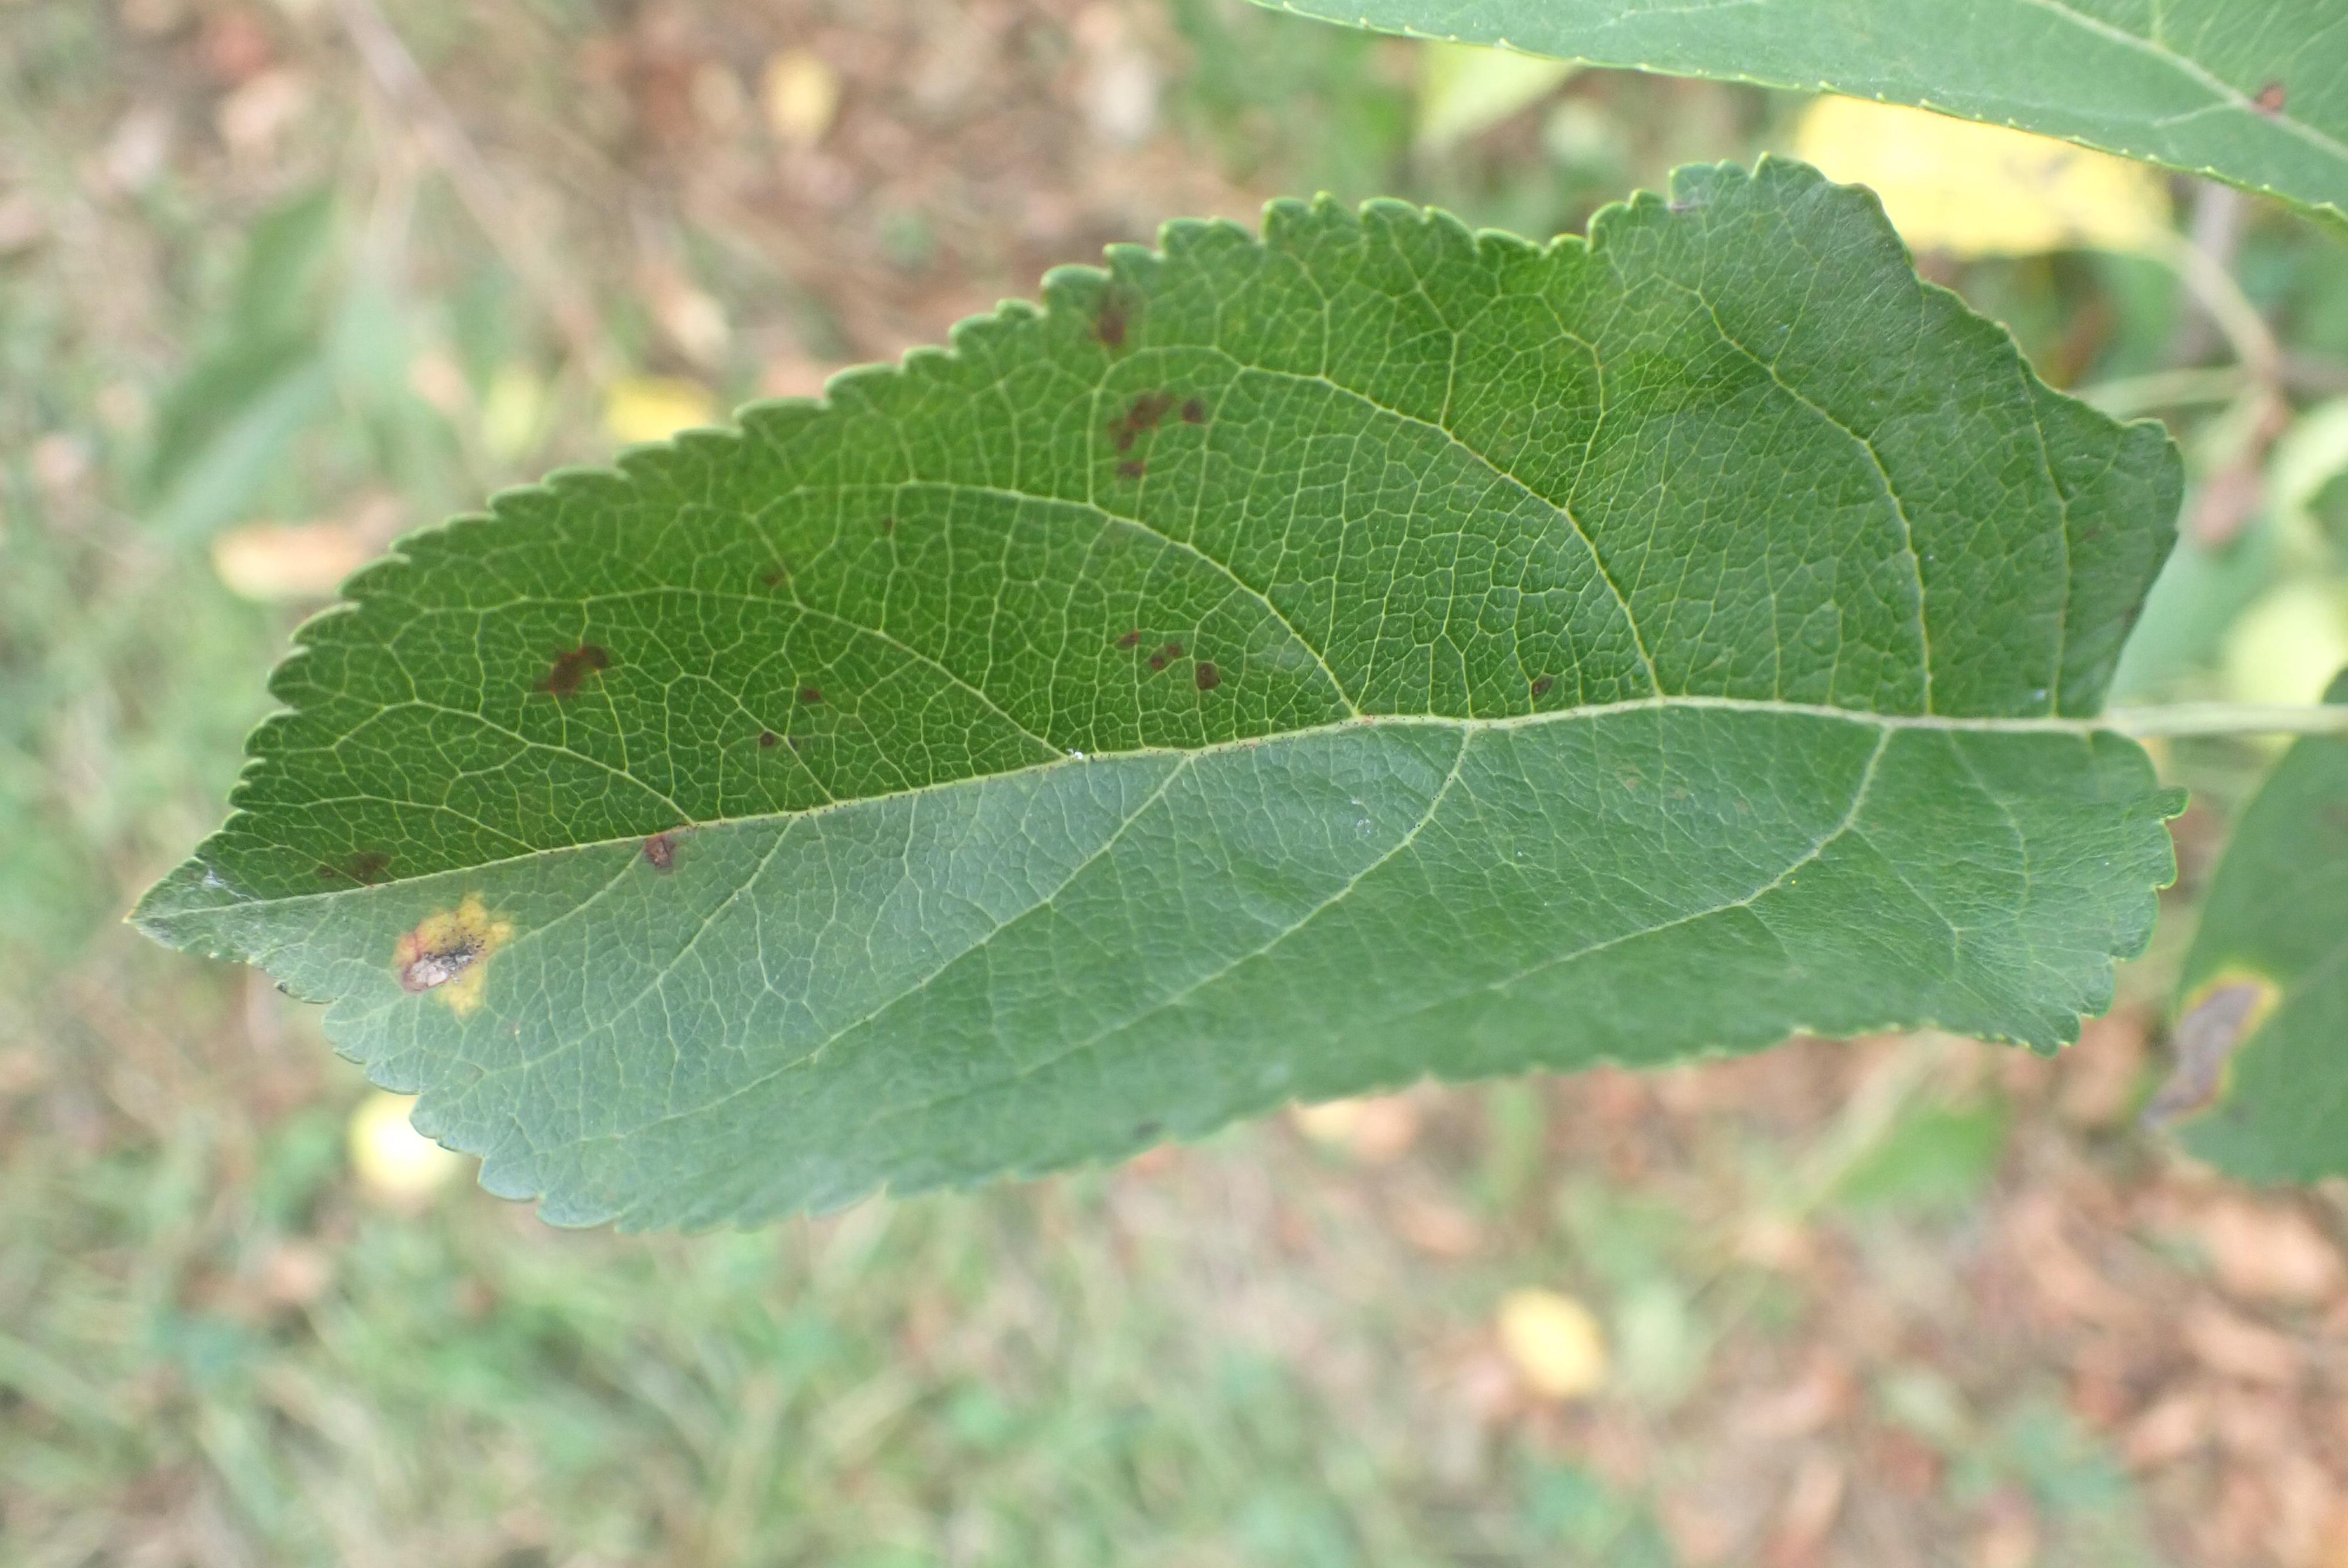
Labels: complex